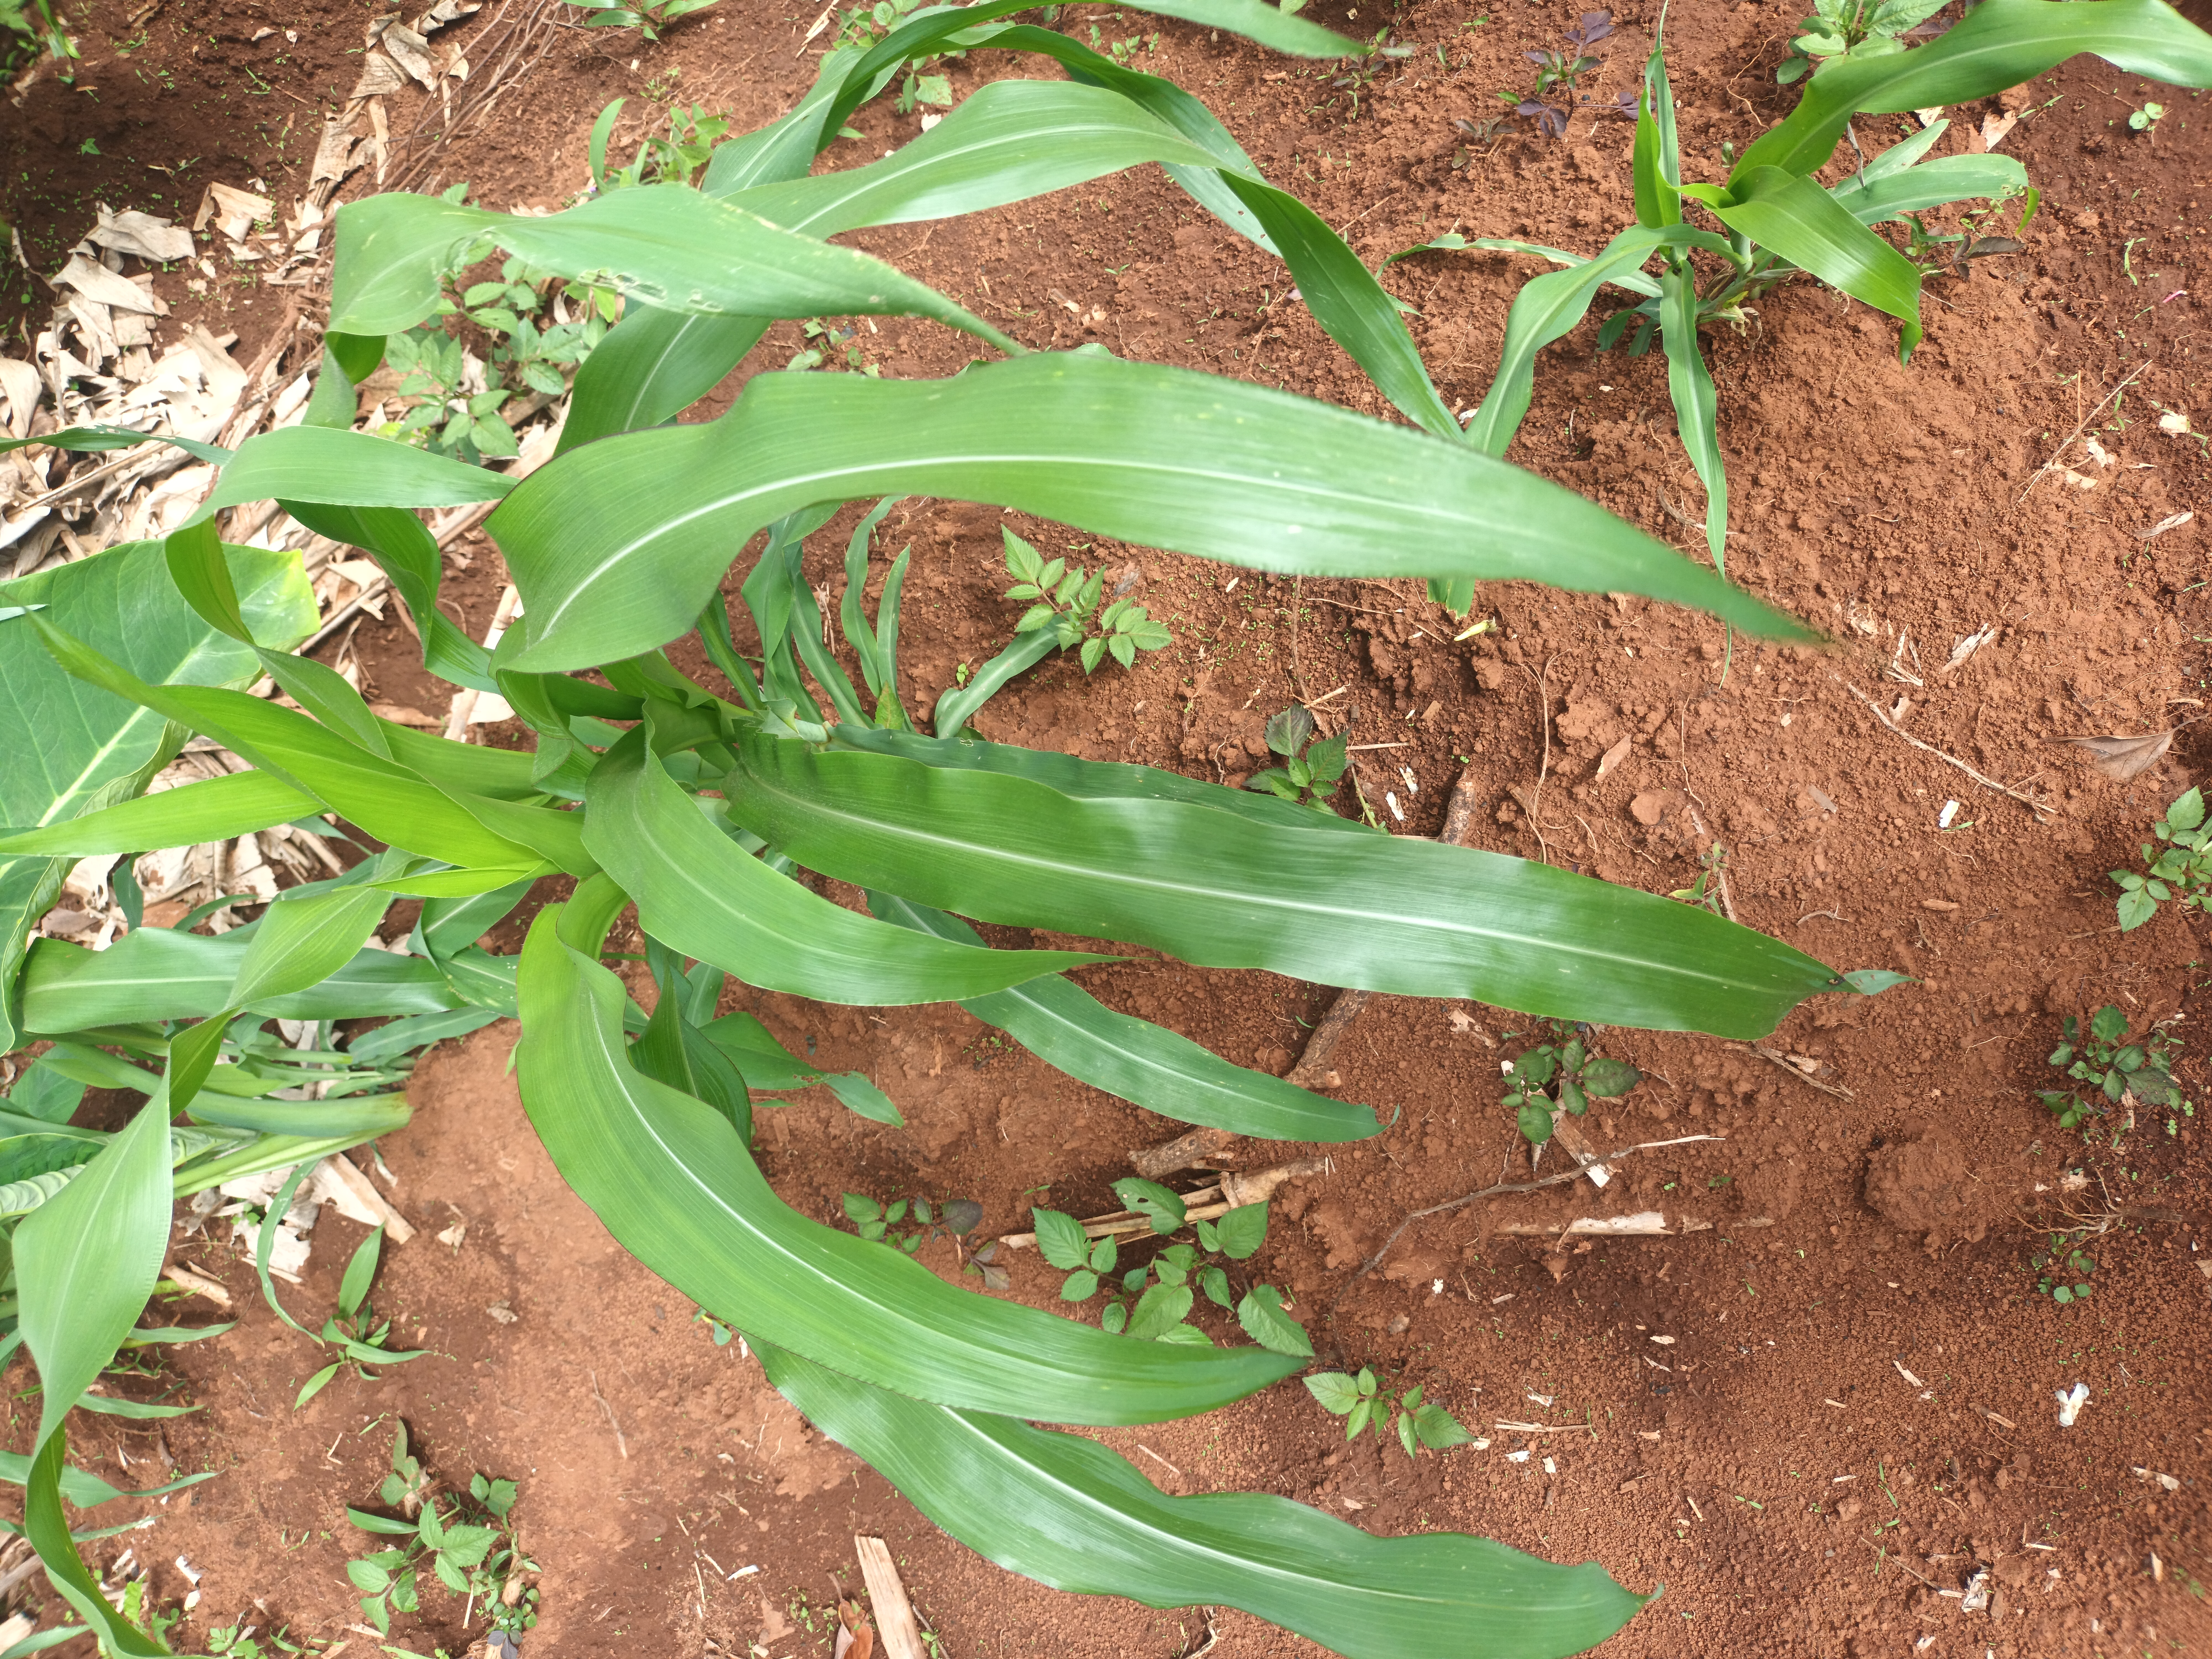
Label: healthy